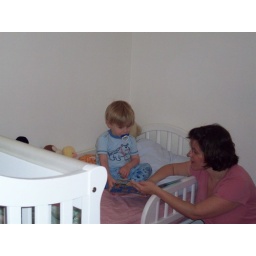
First night in my big boy bed